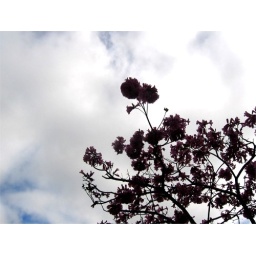
Pretty pink blossum infront of a pretty blue clooudy sky in China Town, Brisbane.